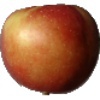
Label: braeburn_apple